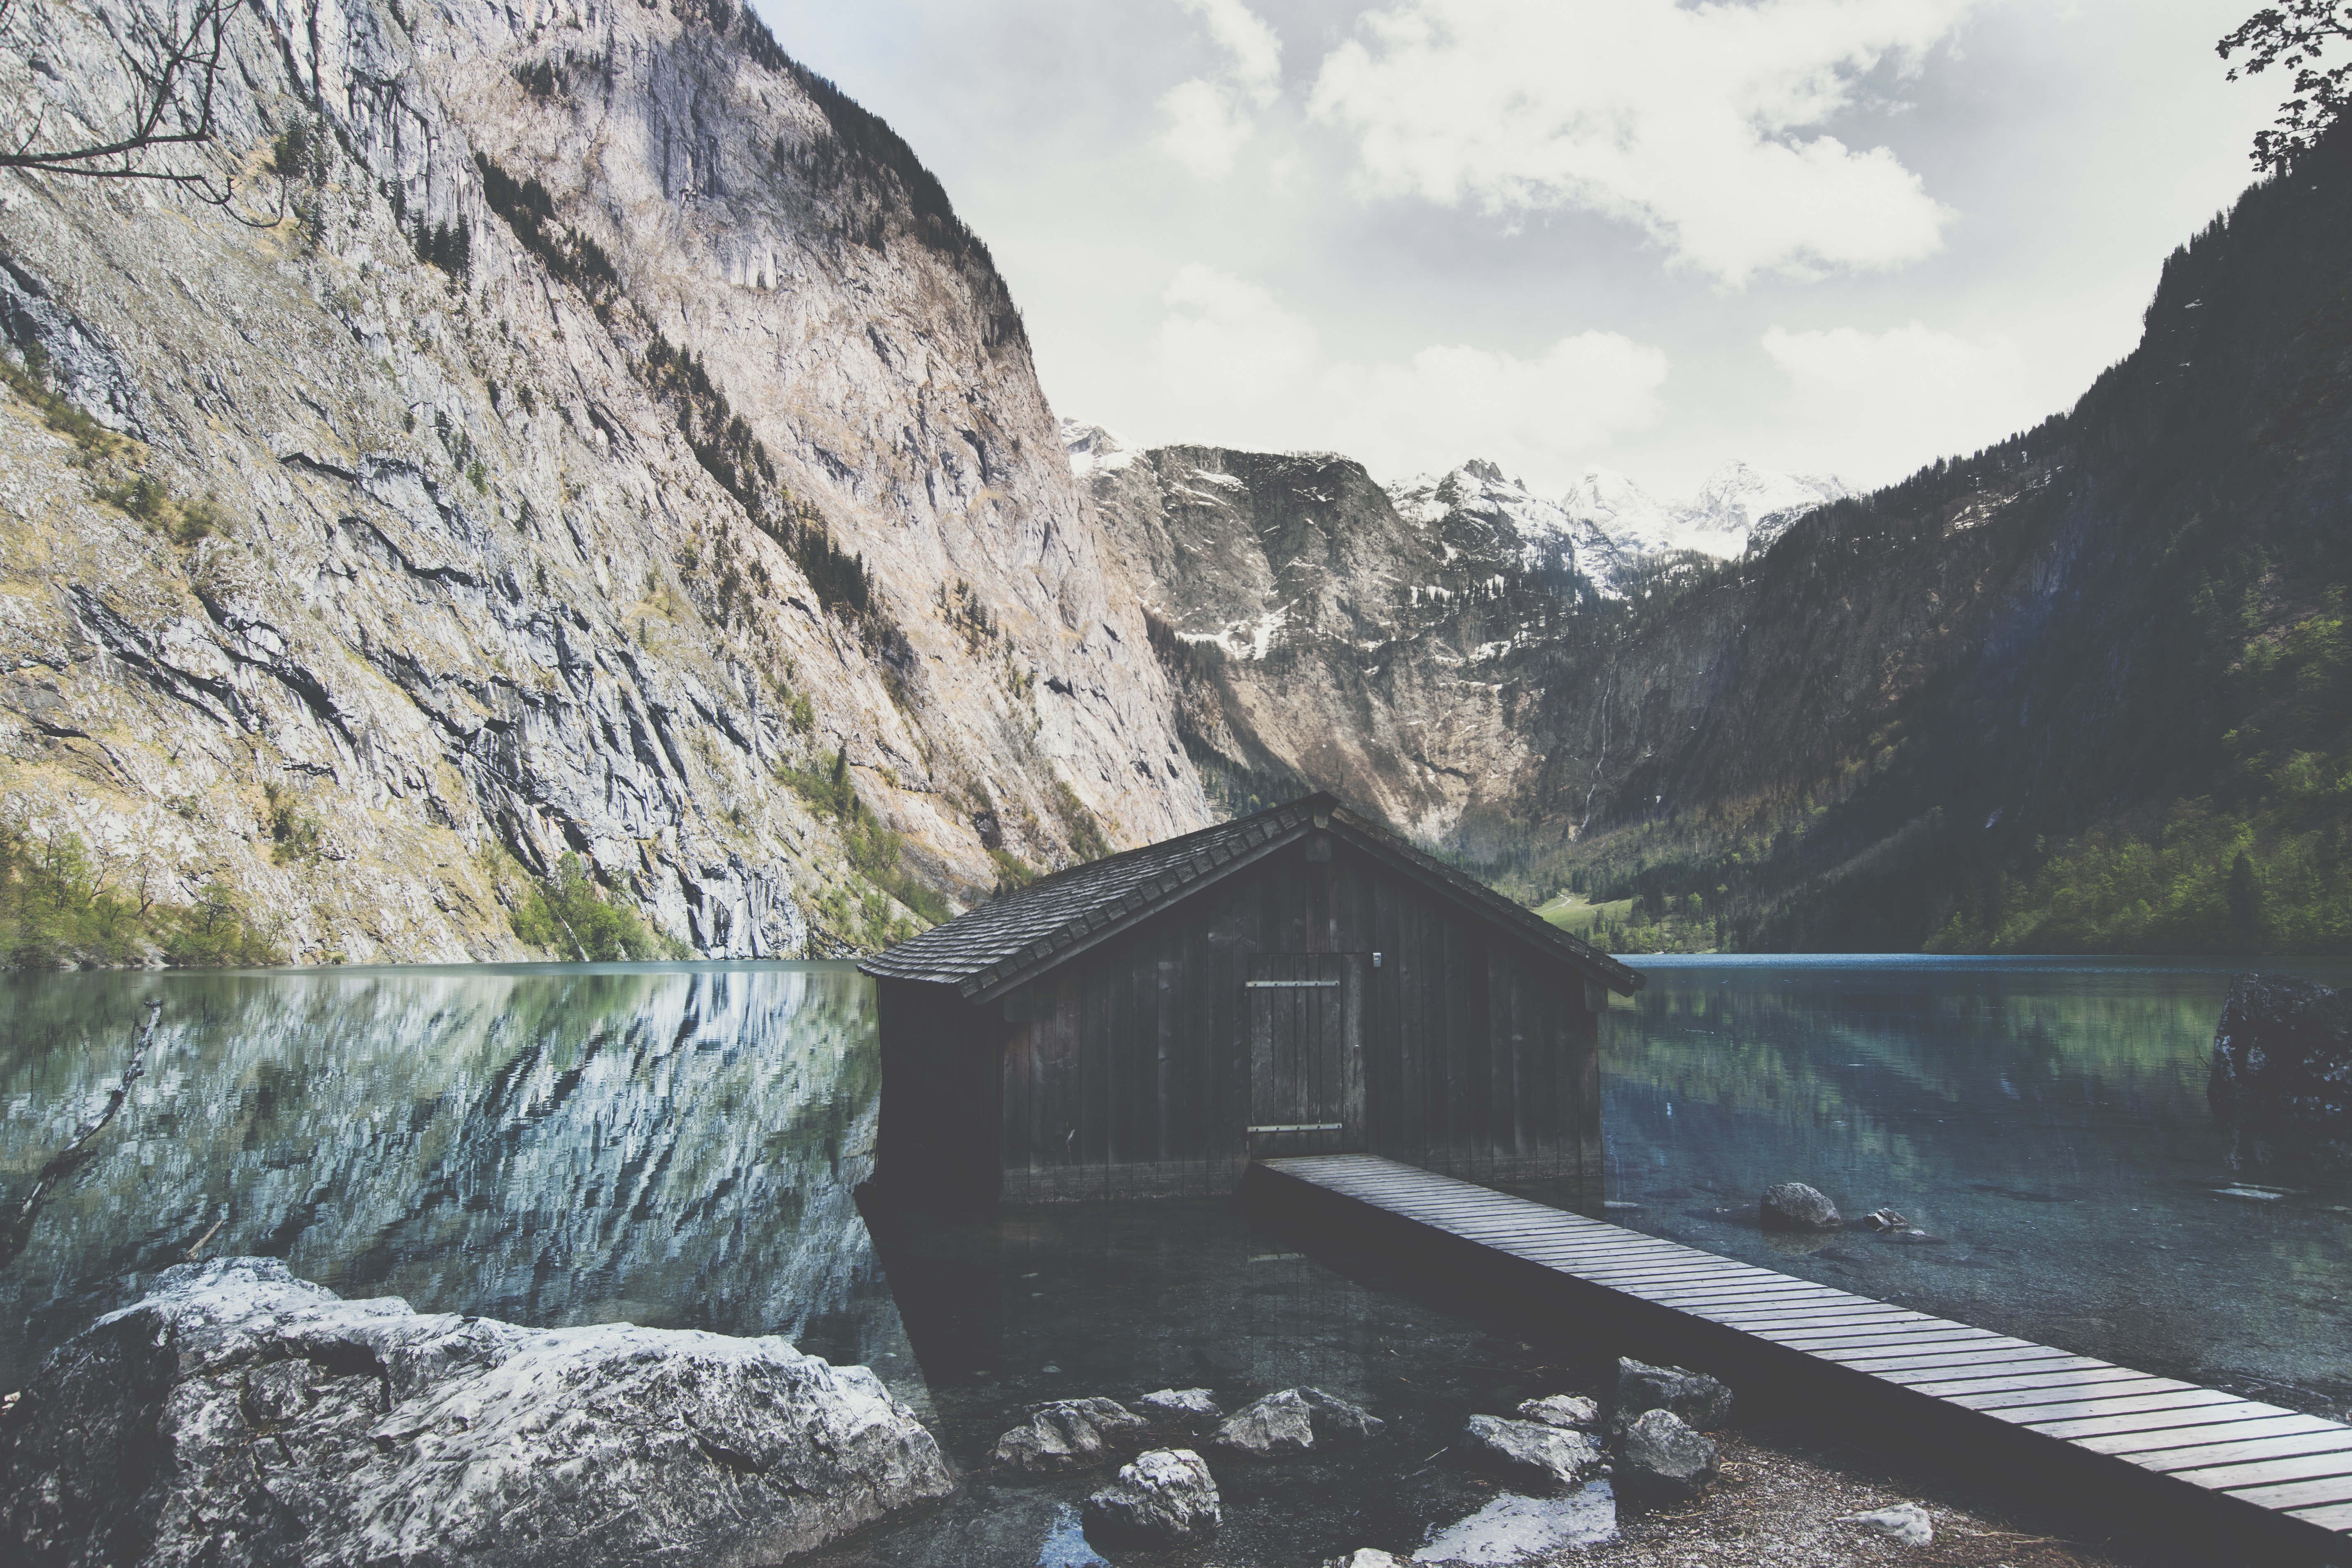
landscape, water, mountain, winter, lake, valley, mountain range, hut, reflection, fjord, reservoir, terrain, alps, fell, elevation, tarn, mountain pass, glacial landform